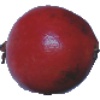
Label: Pomegranate 1